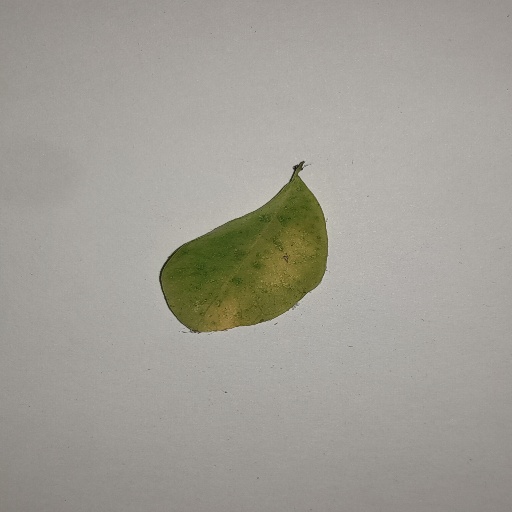
Species: Sojina
Leaf condition: Yellow Leaf